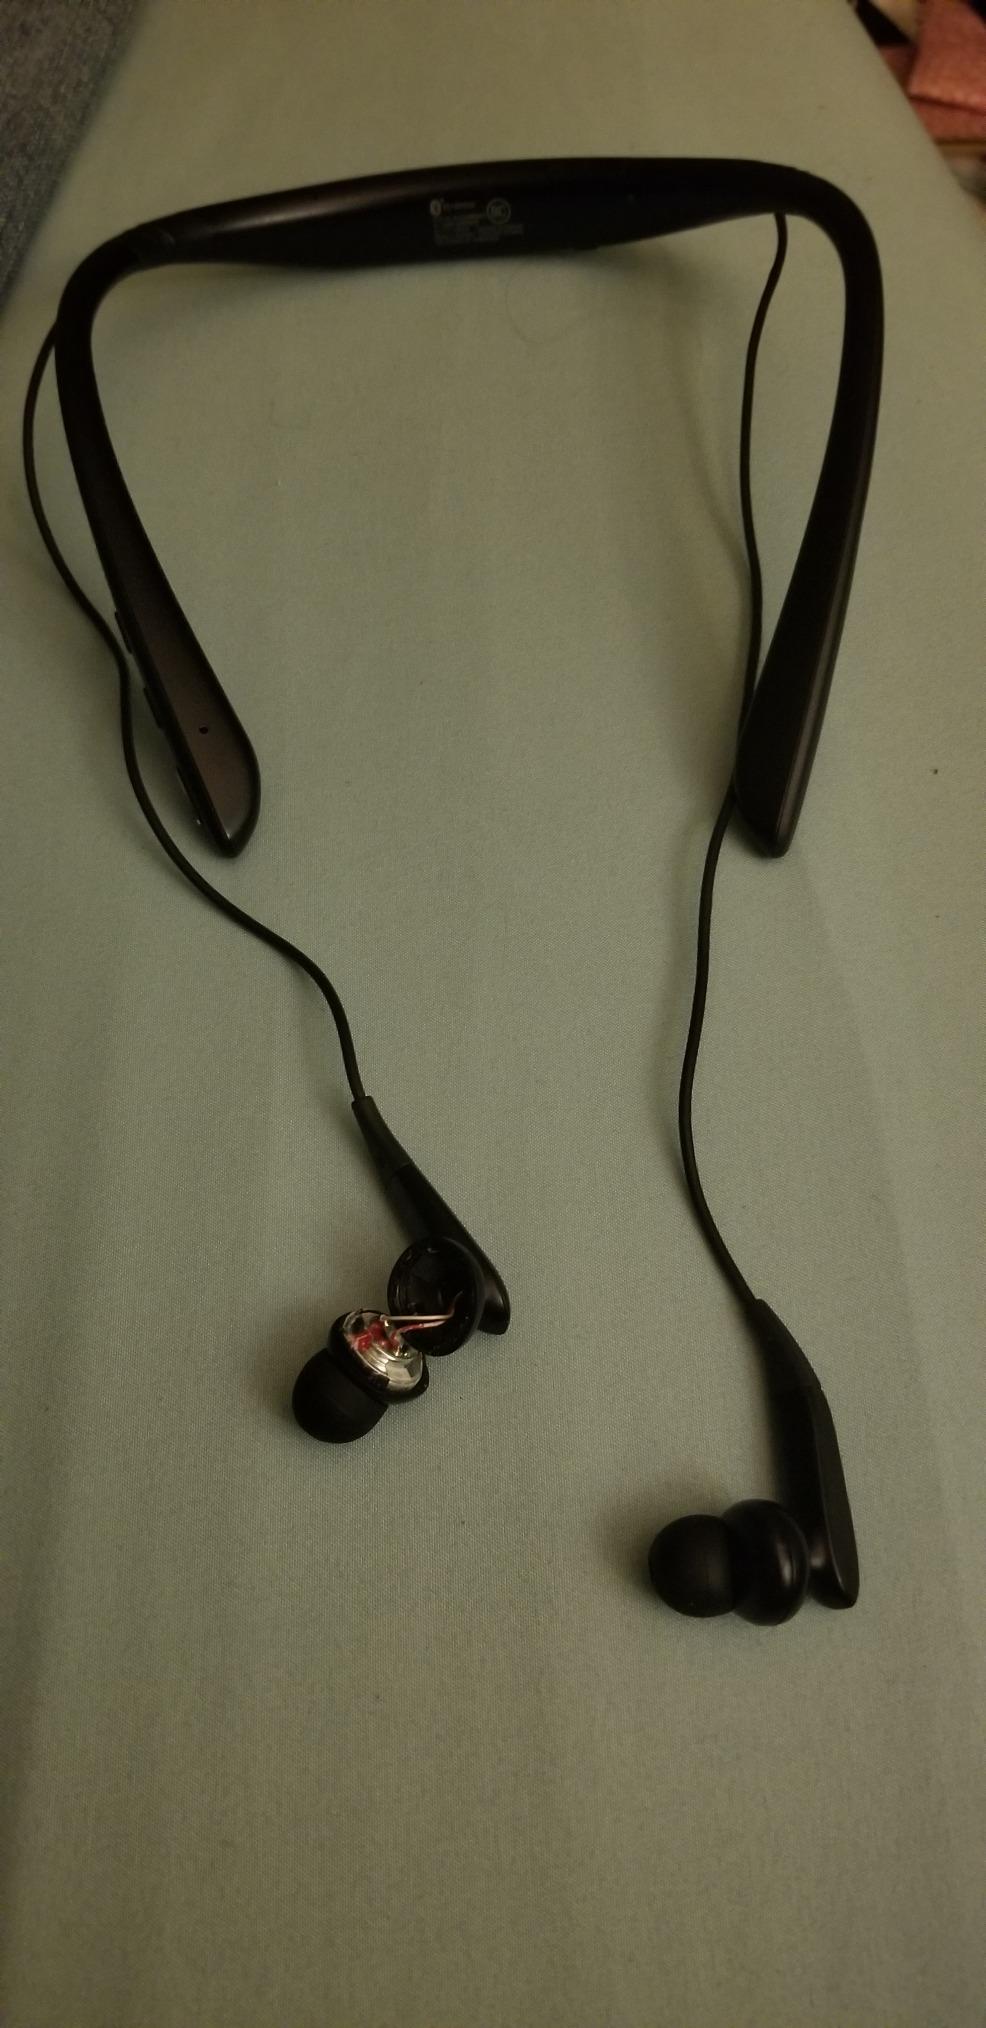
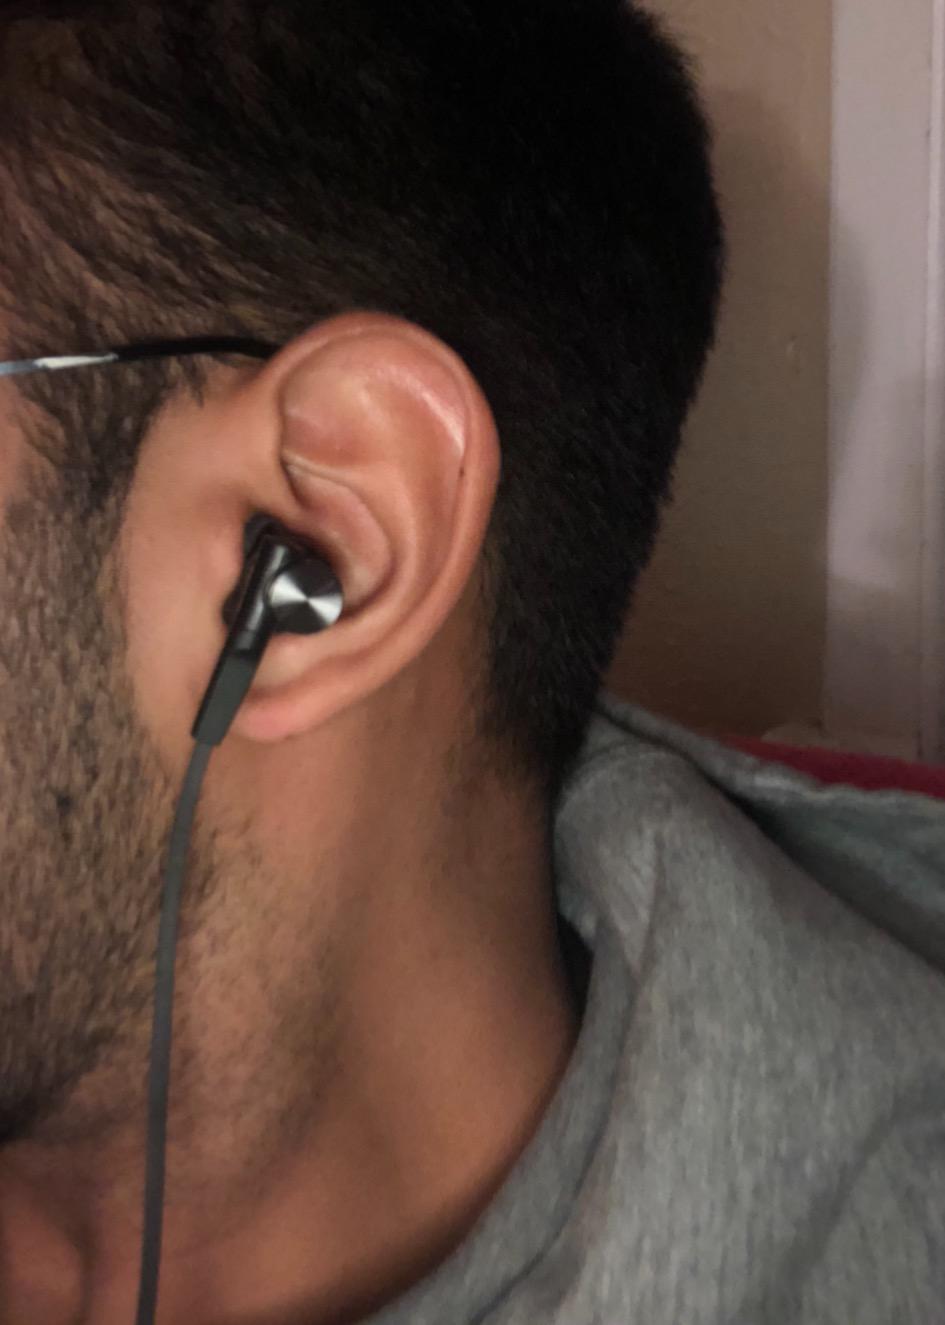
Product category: headphones
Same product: no